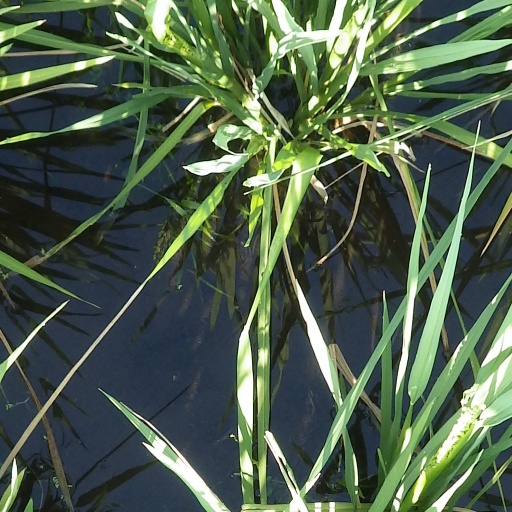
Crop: rice